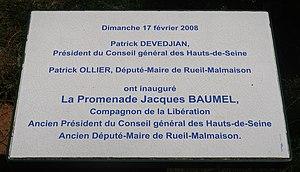
Plaque en hommage à Jacques Baumel sur la promenade du parc départemental du mont-Valérien.
Jacques Baumel, né le 6 mars 1918 à Marseille et mort le 17 février 2006 à Rueil-Malmaison, est un homme politique français. Résistant pendant la Seconde Guerre mondiale, il est député de 1945 à 1946 puis de 1967 à 2002, sénateur de 1959 à 1967, dirigeant du mouvement gaulliste, secrétaire d'État de 1969 à 1972 et maire de Rueil-Malmaison de 1971 à 2004.